List of history awards

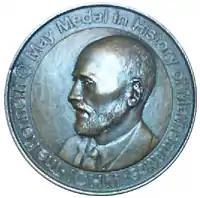
Kenneth O. May Prize in the history of mathematics

This list of history awards covers notable awards given to people, a group of people, or institutions, for their contribution to the study of history. It is organized by region. The entries name the prize and sponsoring organization, give notes on the purpose or criteria, and where available give the period in which the prize was awarded. Typically a prize is first awarded in the year after it is established, and applies to work published in the previous year.